Ruhuhu River

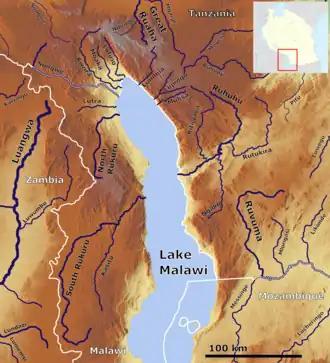
The Ruhuhu (right center)

The Ruhuhu River is a river in Ruvuma Region, Tanzania.